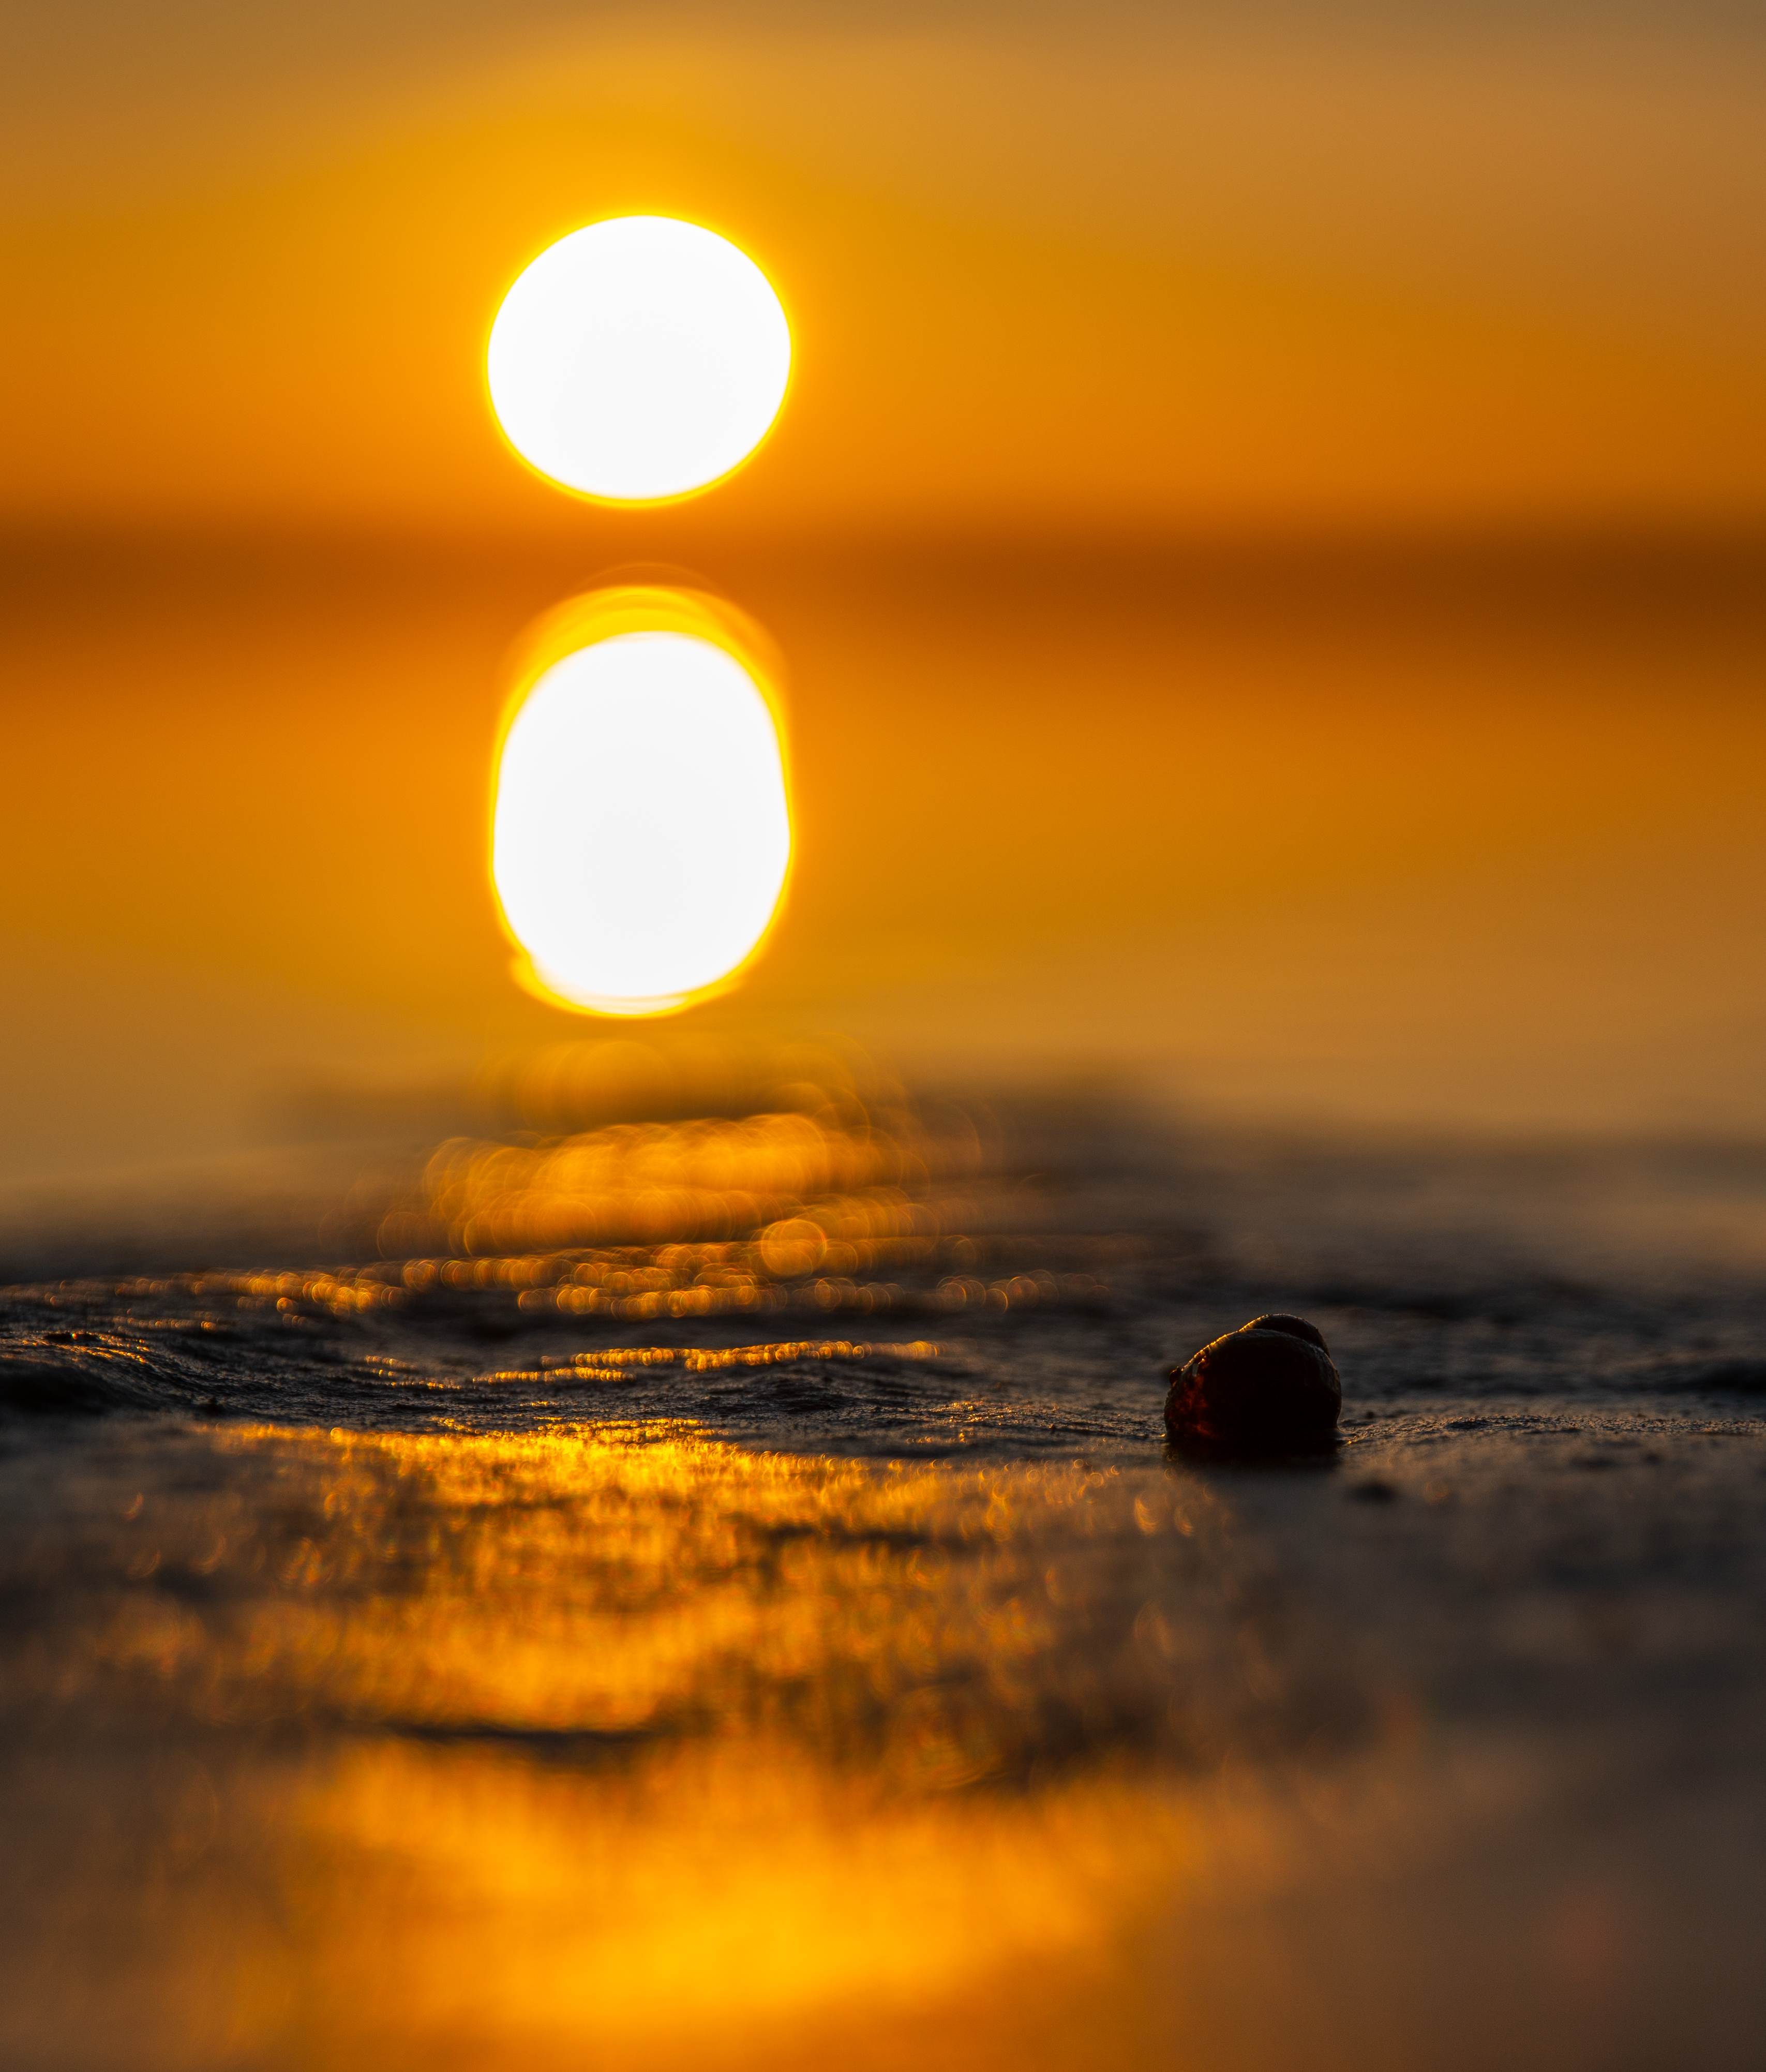
sunset, water, shell, sun, horizon, sunrise, sky, calm, atmosphere, sea, atmosphere of earth, morning, afterglow, daytime, sunlight, wave, ocean, dawn, evening, computer wallpaper